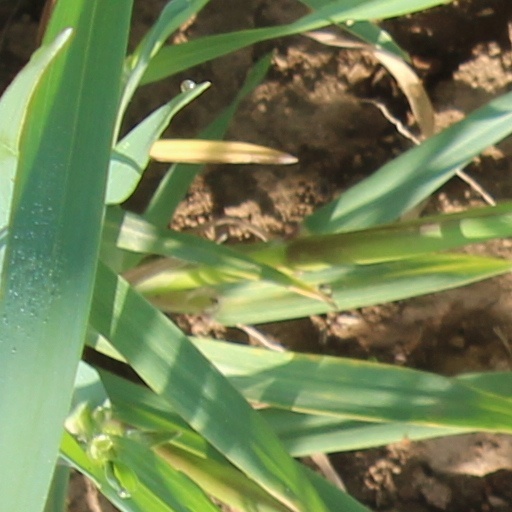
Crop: wheat